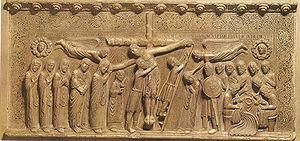
La Descente de croix et la Déposition du Christ, désigne la scène des Évangiles qui racontent, après la Crucifixion et mort de Jésus, la descente de son corps de la croix par Joseph d'Arimathie et Nicodème. La descente de la Croix est la treizième station du chemin de croix.